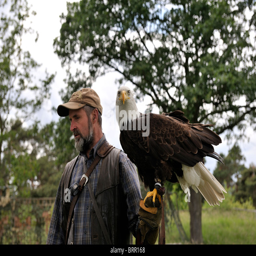
men carrying a bald eagle on his arm